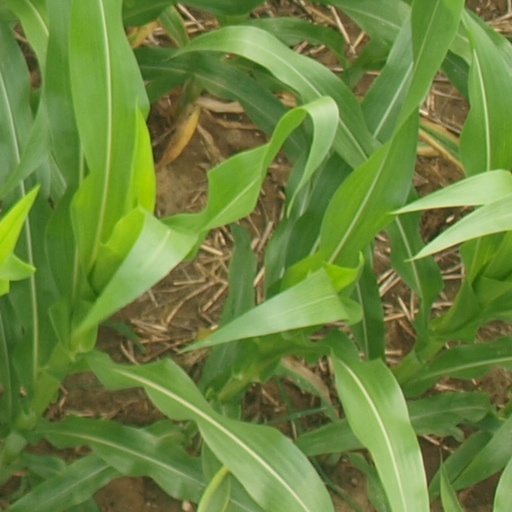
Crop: maize; corn